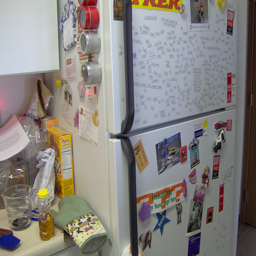
A family's fridge is decorated with a wide variety of objects.
A fridge is shown with many magnets covering it.
The refrigerator and part of the counter is cluttered.
Both of the refrigerator doors are covered with many small magnets.
a white refrigerator with many things stuck on it